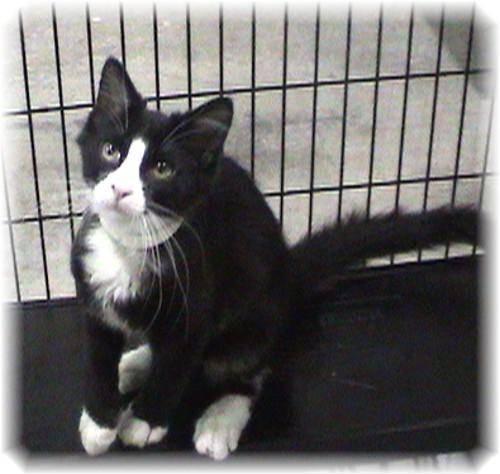
cat